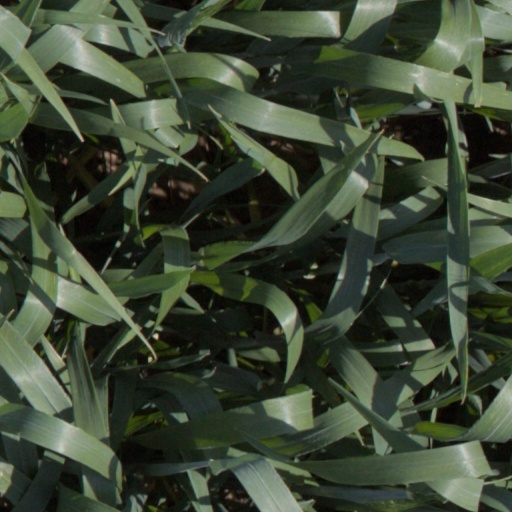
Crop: wheat